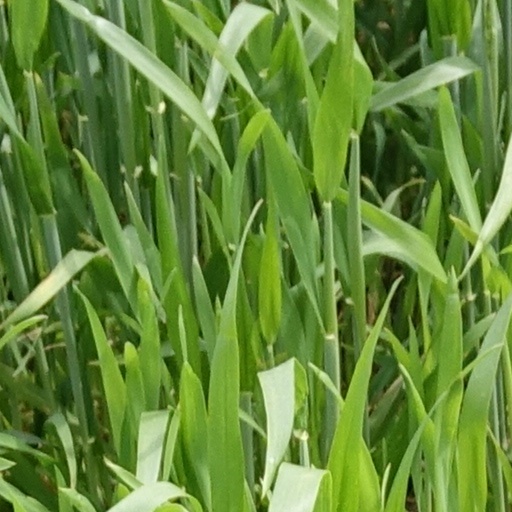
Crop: wheat